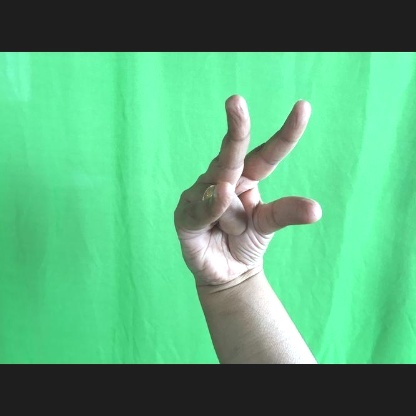
Mudra: Kangulam